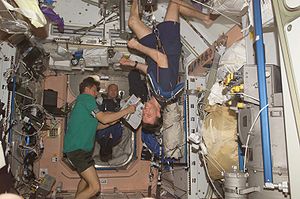
Vægtløshed
Astronauter på Den Internationale Rumstation
Vægtløshed er en tilstand hvor man ikke føler nogen påvirkning af tyngdekraft.